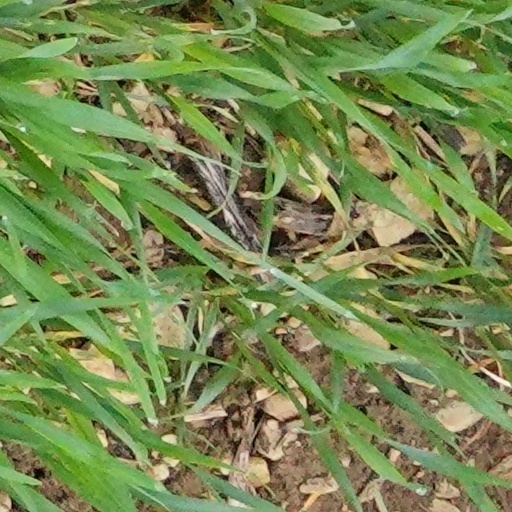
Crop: wheat